Mass Effect 3: From Ashes

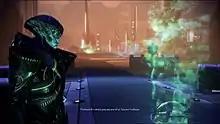
A gameplay screenshot showing unique dialogue involving the character Javik during a cutscene at the asari homeworld of Thessia in "Mass Effect 3", which is only available if "From Ashes" is installed.

"Mass Effect 3: From Ashes" is a downloadable content pack for the 2012 action role-playing video game "Mass Effect 3". Set within the Milky Way galaxy during the 22nd century, the player assumes the role of an elite human soldier, Commander Shepard, who is summoned along with the crew of "The Normandy"-SR2 starship for a priority-class mission to the human colony of Eden Prime, the site of a major plot point in the first "Mass Effect". The player may commence the mission, which is integrated into the main game without any special markers indicating its status as DLC content, anytime after Shepard departs the Citadel on "The Normandy" to rally support from other species to retake Earth early in the narrative of "Mass Effect 3".